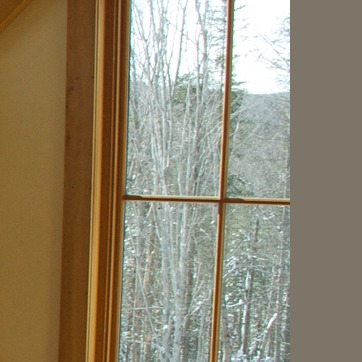
Material: glass